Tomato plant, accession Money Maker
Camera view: bottom (45 deg); turntable rotation: 60 degrees
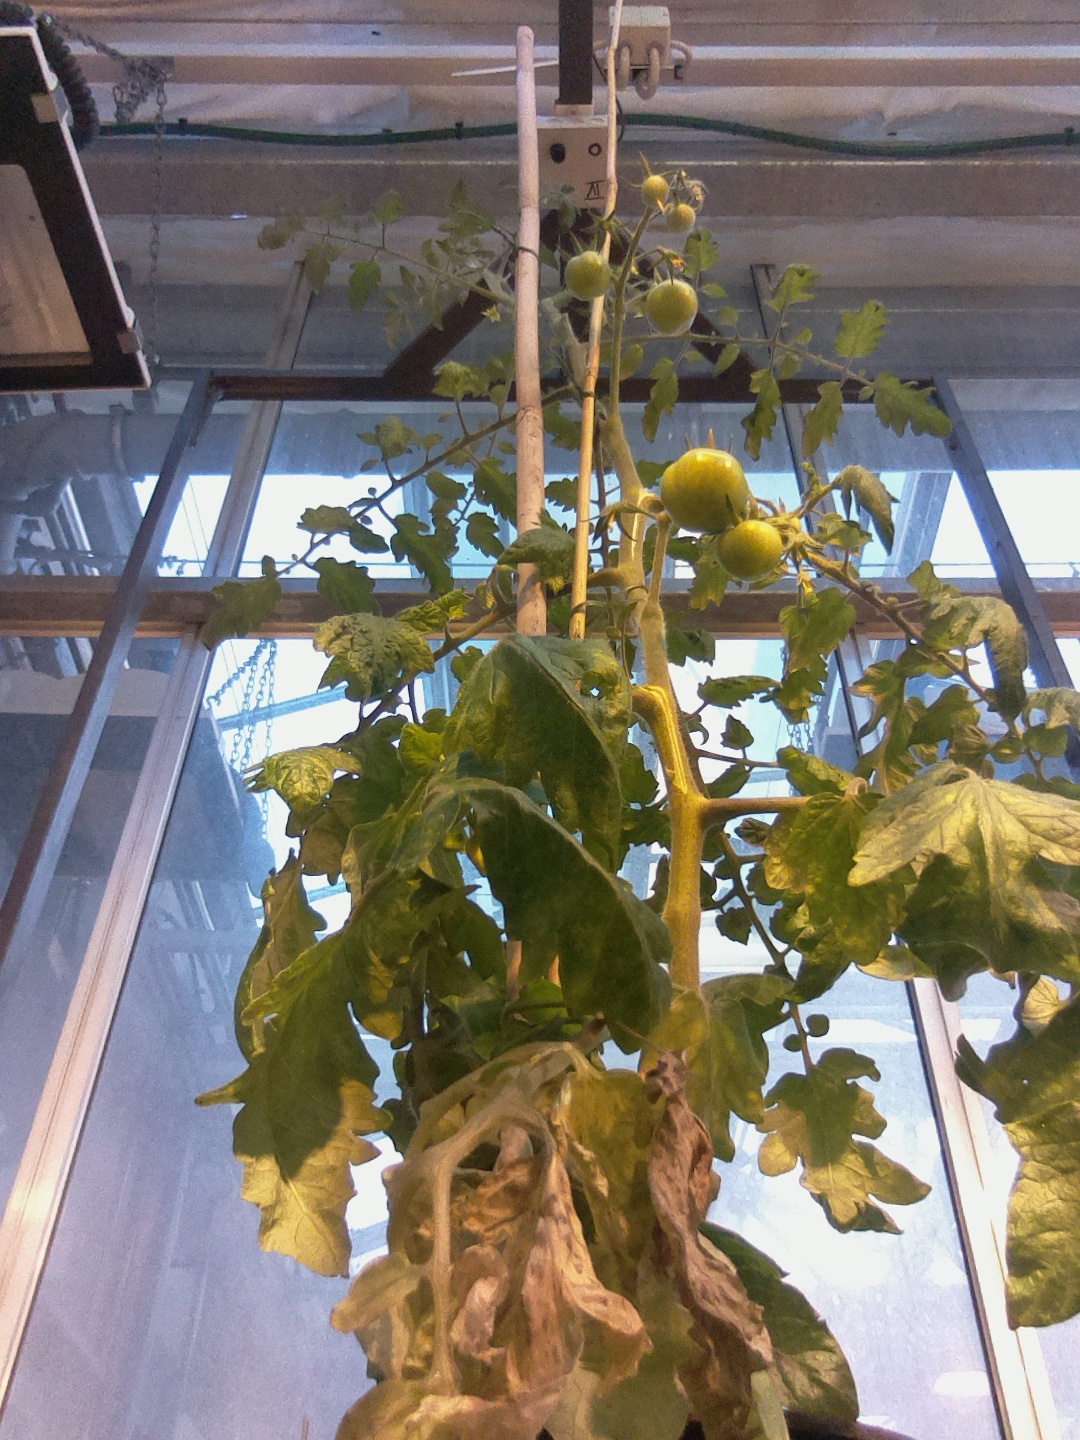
BBCH growth stage 75: 50%-60% of final fruit size